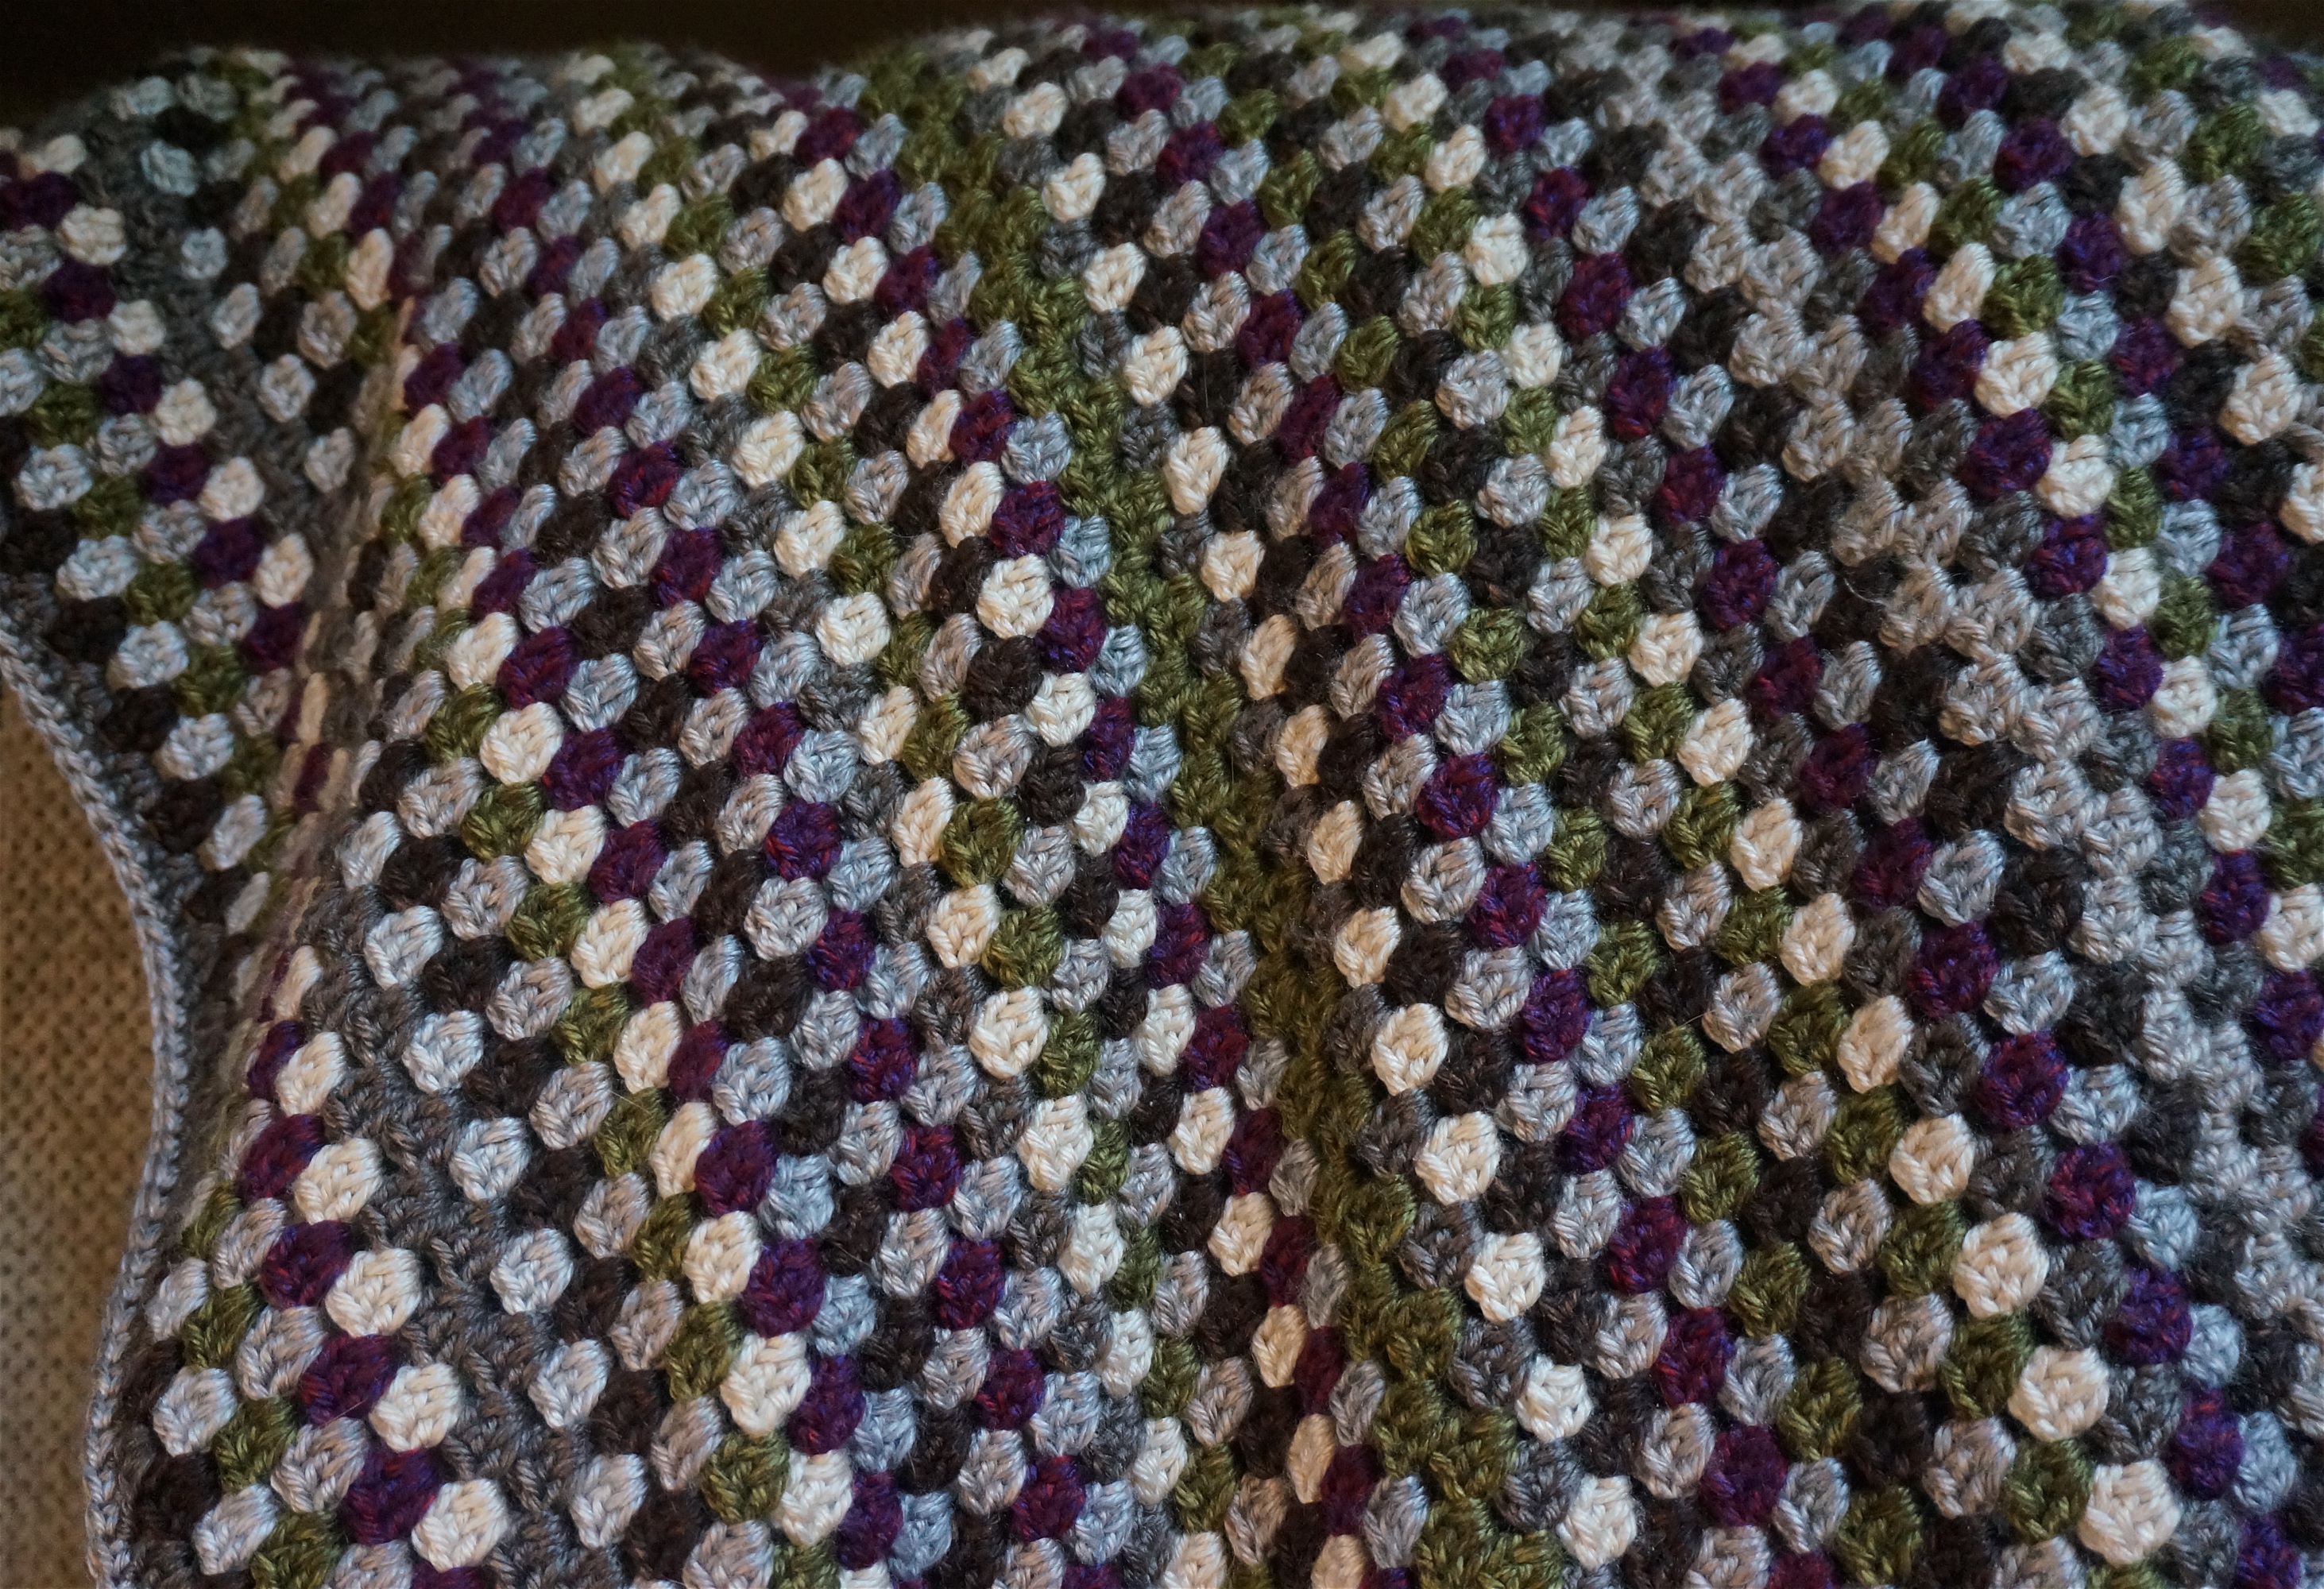
purple, pattern, green, yarn, material, circle, thread, patchwork, crochet, knitting, textile, art, design, net, fiber, traditional, afghan, flooring, quilting, fiber arts, crocheted afghan